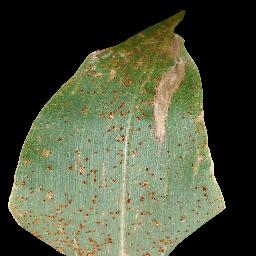
Label: Corn___Common_rust